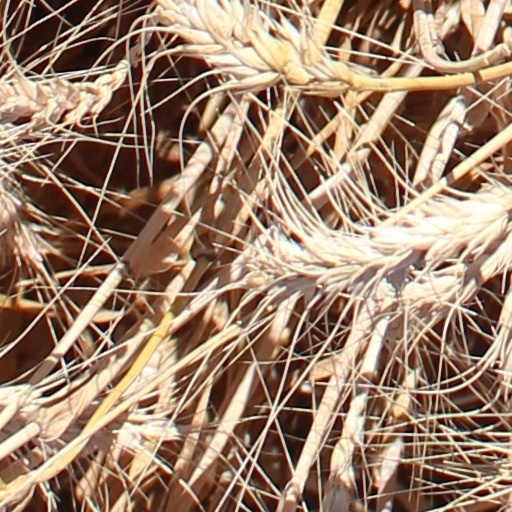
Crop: wheat